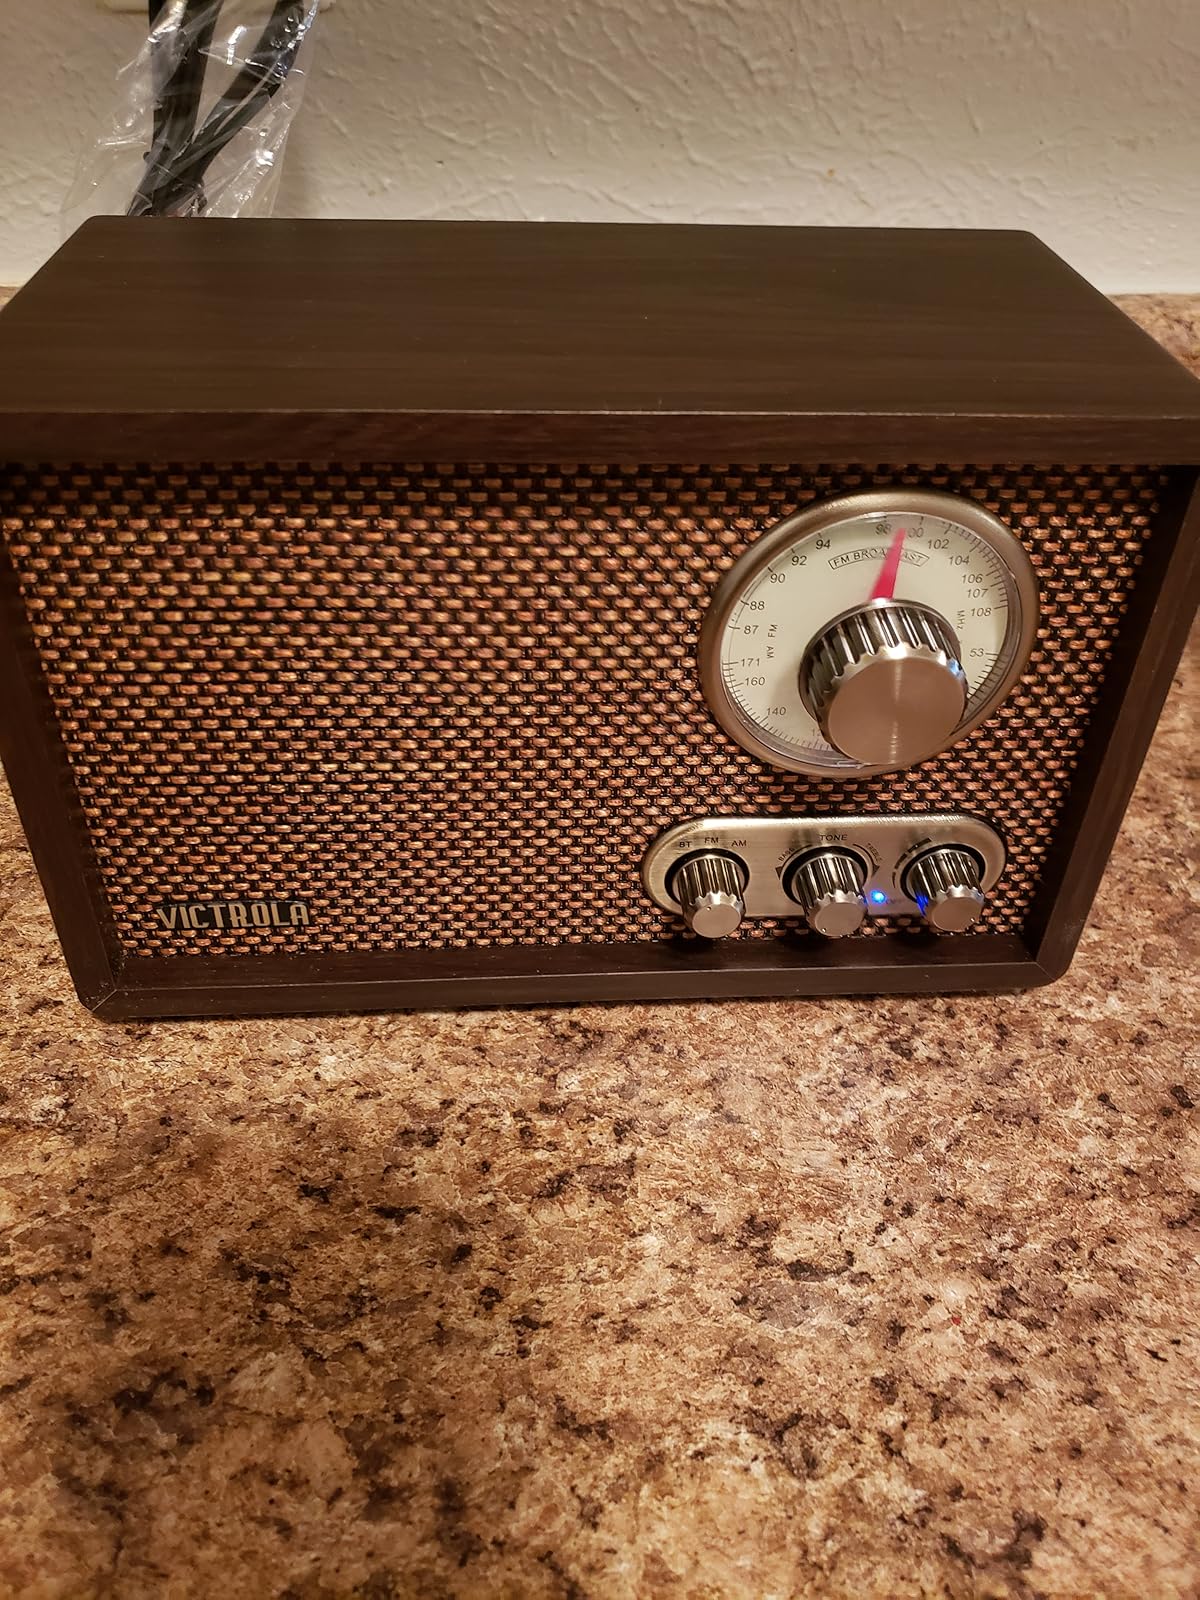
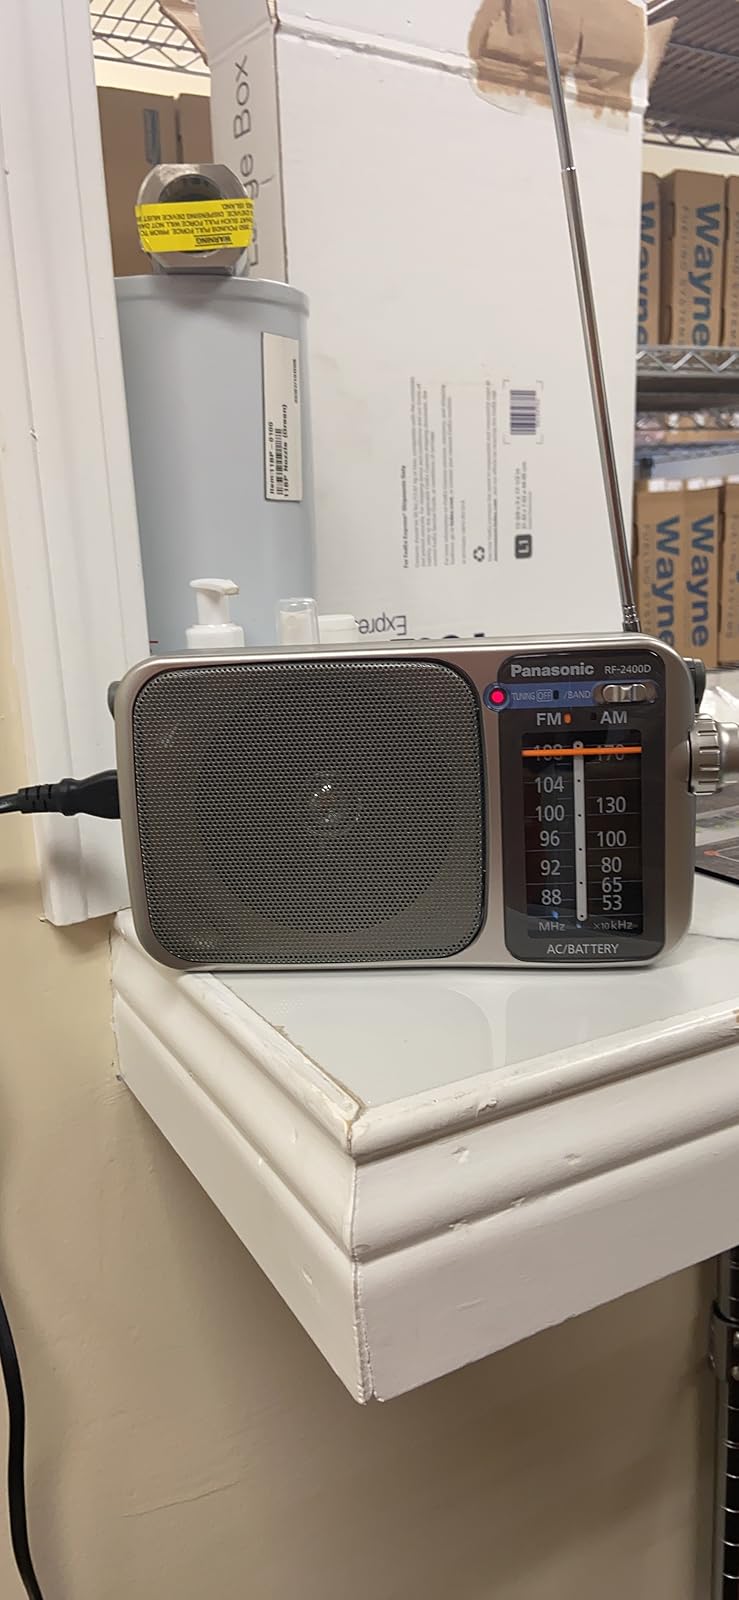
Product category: radio
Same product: no